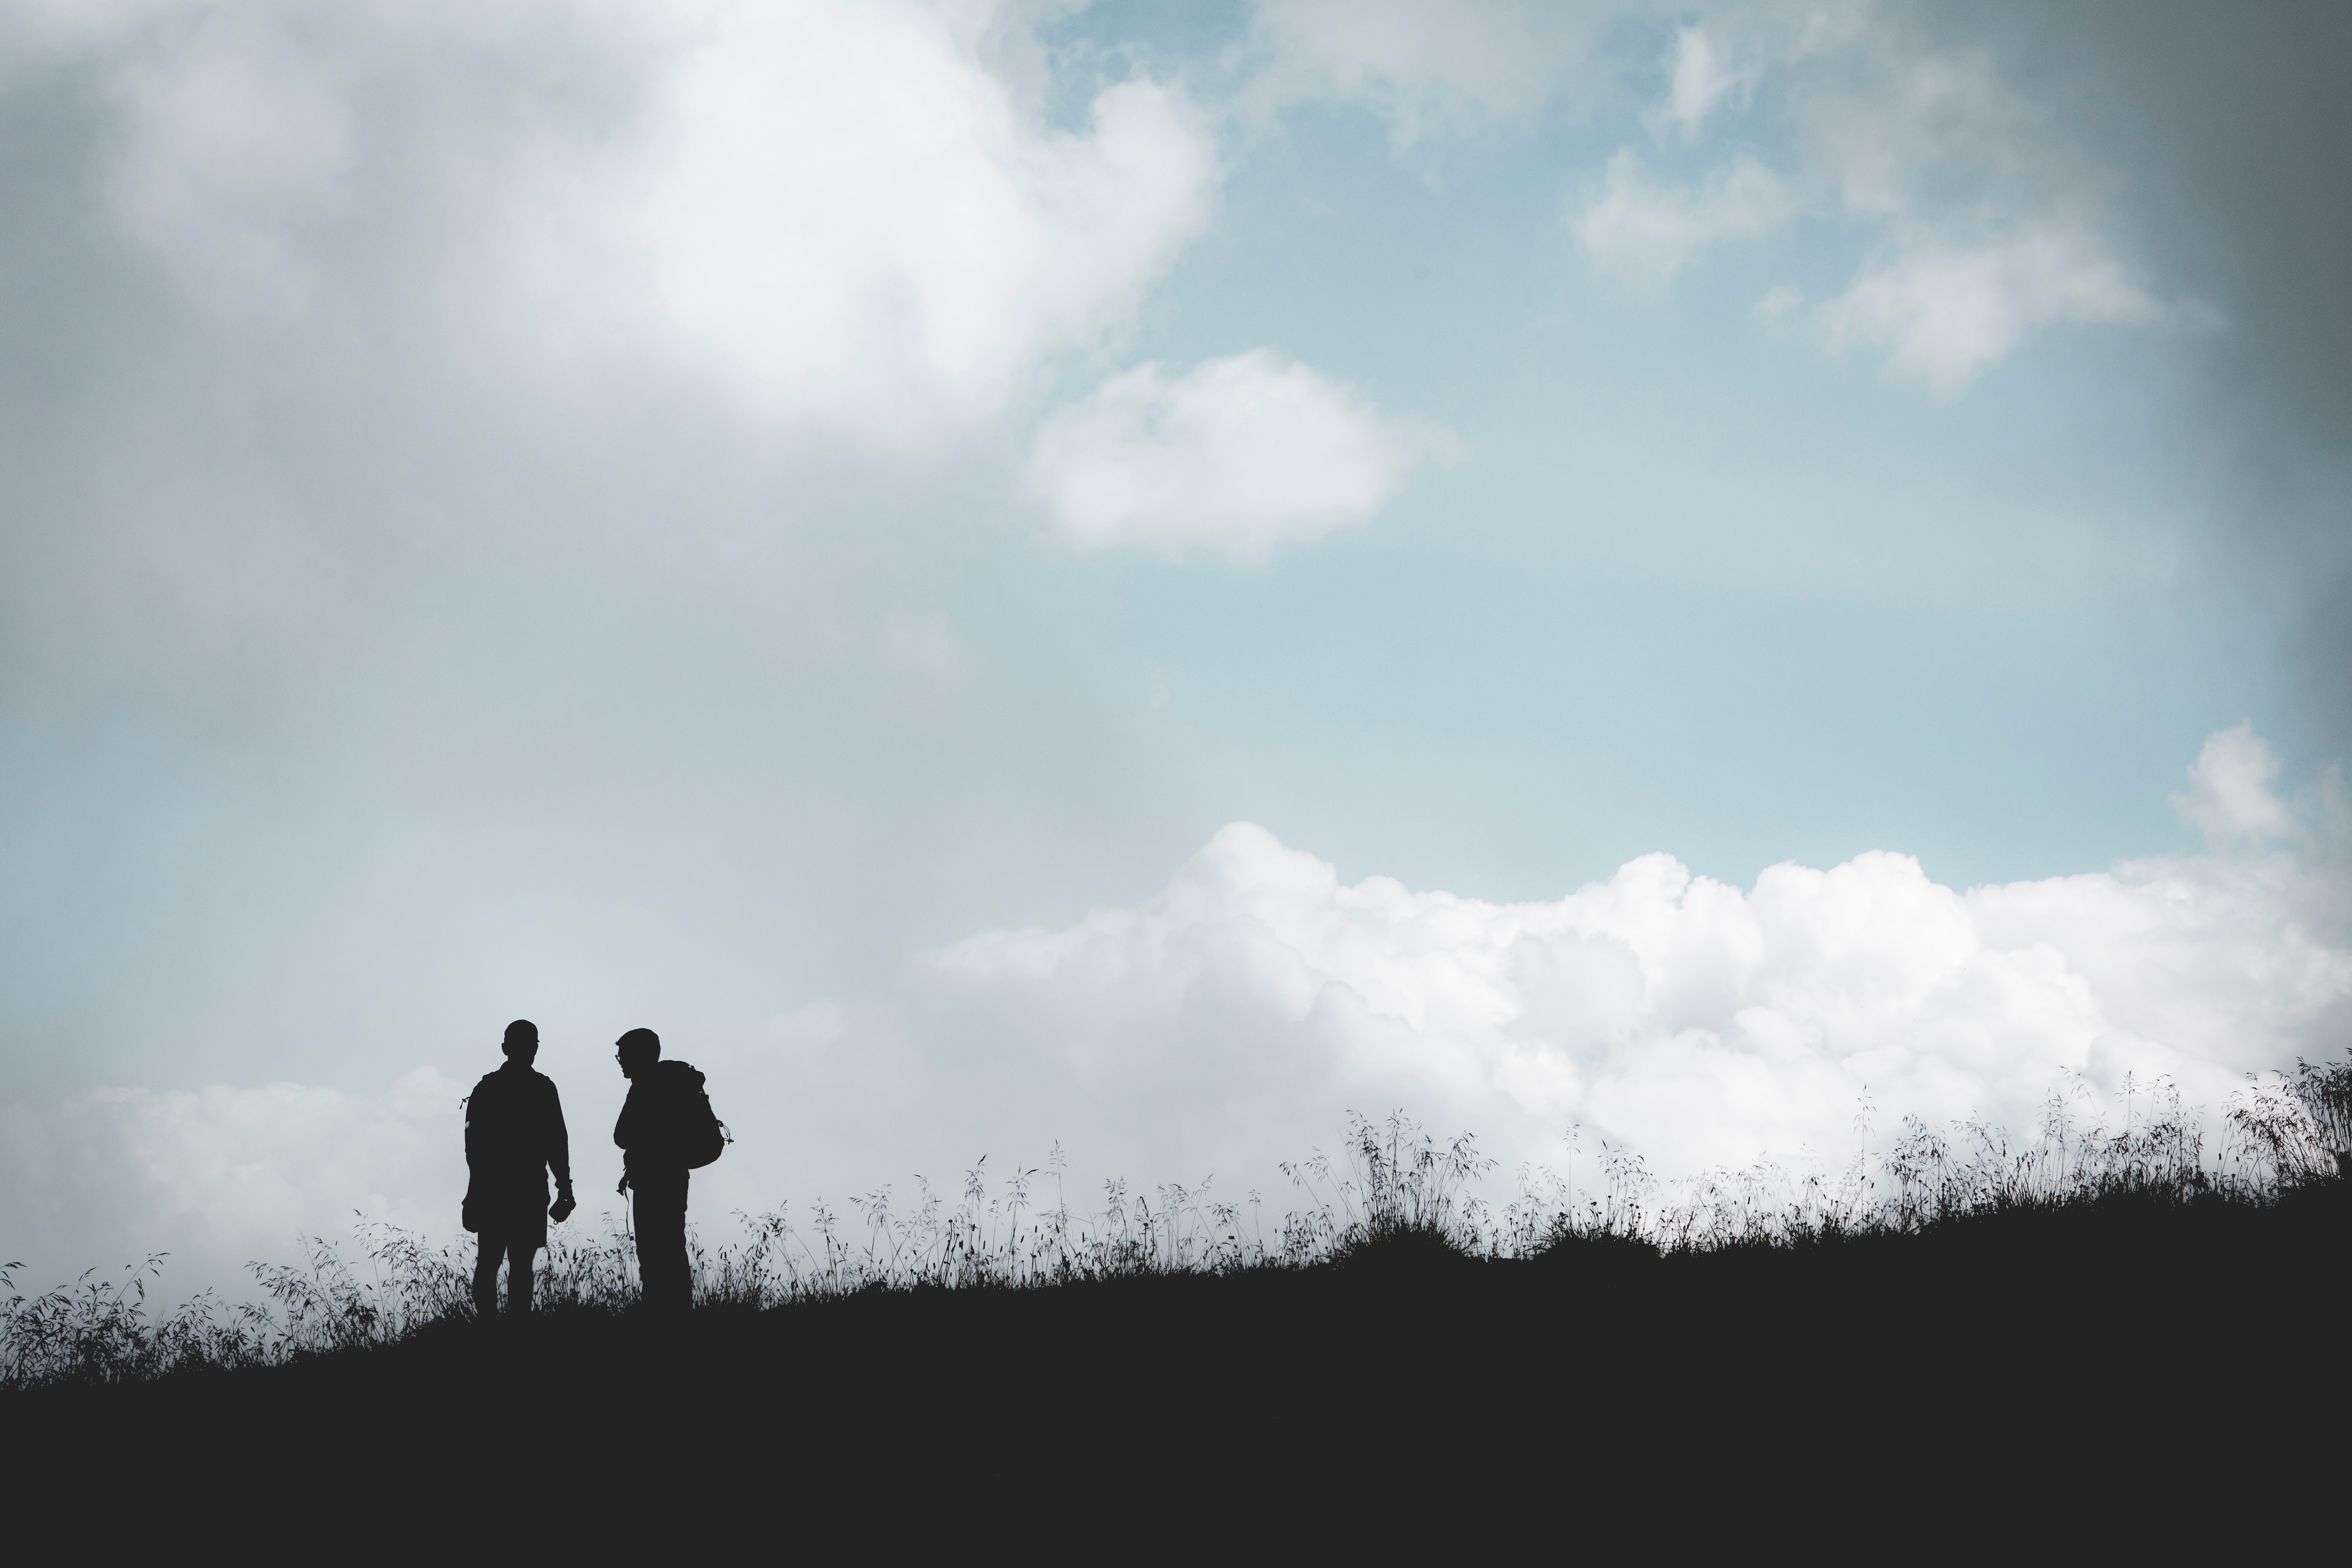
sky, People in nature, cloud, photograph, white, black, atmospheric phenomenon, natural landscape, black and white, snapshot, photography, standing, monochrome photography, atmosphere, horizon, monochrome, tree, human, grassland, silhouette, meteorological phenomenon, landscape, stock photography, cumulus, hill, gesture, walking, winter, mountain, portrait photography, vacation, love, style